Answer in natural language. How many Paintings are visible in the scene? Choose between the following options: 0, 2, 4, 2 or 3
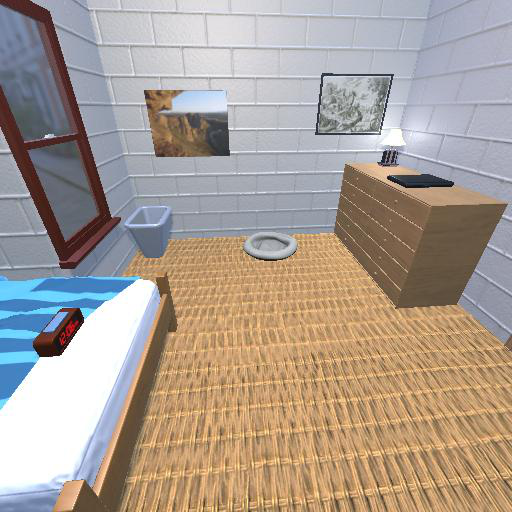
<answer>2</answer>